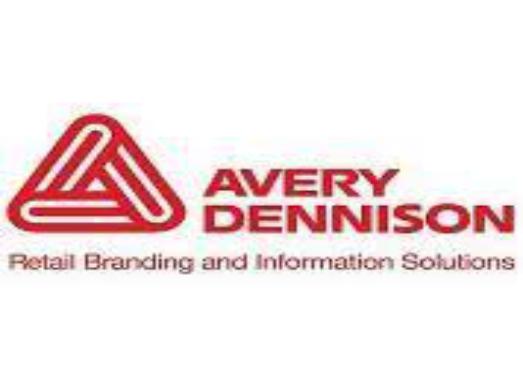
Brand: avery dennison-1
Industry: Others